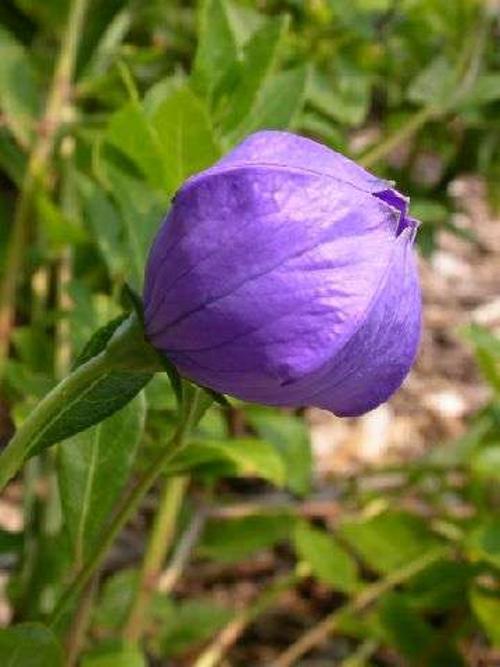
Label: balloon flower